History of the English penny (1485–1603)

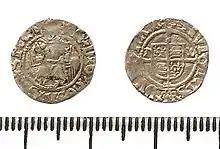
Silver penny of Henry VIII.

Henry Tudor, who reigned as King Henry VI between 1485 and 1509, had a tenuous claim on the throne, being the Lancastrian claimant via an illegitimate descendant of Edward III when all the senior candidates had been killed off in the Wars of the Roses. He concluded the wars with his victory at the Battle of Bosworth Field in 1485. Subsequently, He consolidated his power through various means, including his marriage to Elizabeth of York, which united the two warring dynasties. Henry VII's reign was marked by pretenders' claims to the throne, whose existence resulted from the king's initially insecure grasp of power; Henry could subdue each of the attempted usurpers without particular difficulty. The whole style of Henry's coinage marked a break with what had gone before — the king's bust became more lifelike, and the shields on the reverse became much more detailed. Henry's first coinage is very like that of Henry V and Henry VI, minted at London, Canterbury, Durham, and York. The inscription was one of a variety of — "Henry by the grace of God King of England". Henry introduced what is known as the "Sovereign coinage", so called because the king is depicted seated on a throne, while the reverse shows the royal shield over a cross. The issue is regarded as marking the division between the coins of the Middle Ages and of the Renaissance in England. The Sovereign coinage was minted at London, Durham, and York, and inscribed with one of a variety of .